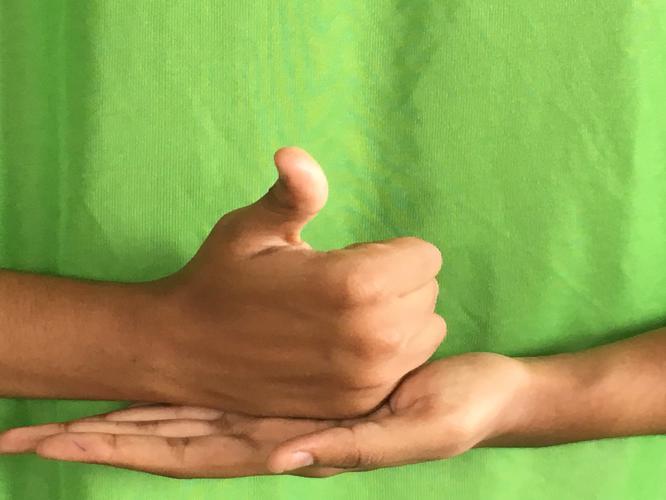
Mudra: Shivalinga
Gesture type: double_hand